Bangaru Manishi

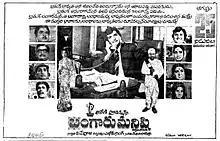
Theatrical release poster

Bangaru Manishi is a 1976 Indian Telugu-language drama film co-written and directed by A. Bhimsingh. It stars N. T. Rama Rao, Lakshmi and Hema Choudhary, with music composed by K. V. Mahadevan. The film was commercially successful.